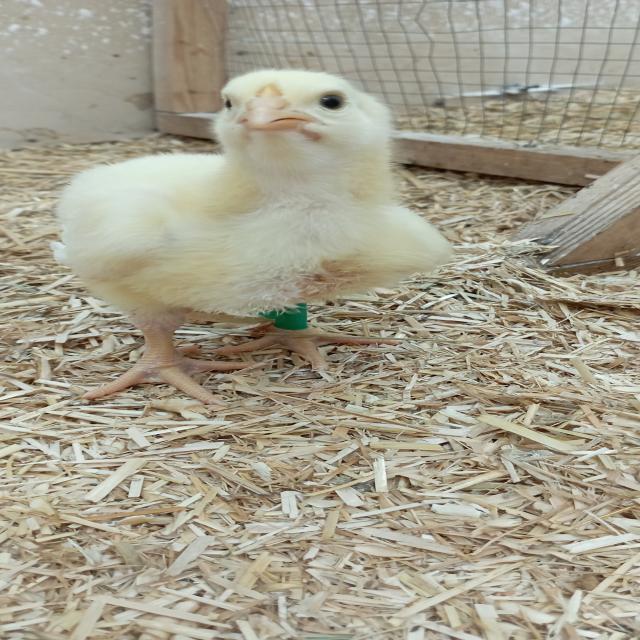
Weight: 229 g